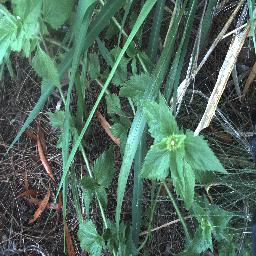
Label: siam_weed